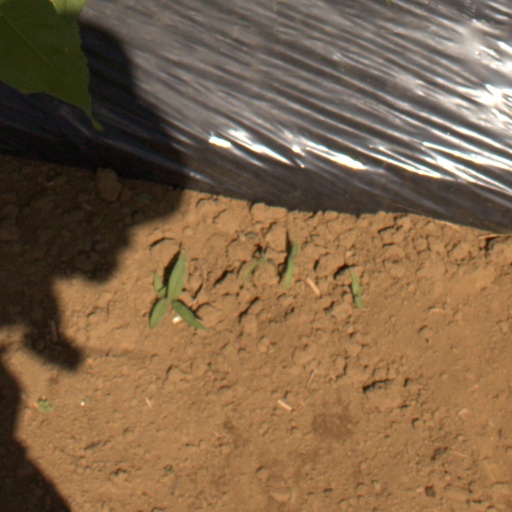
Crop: Jerusalem artichoke